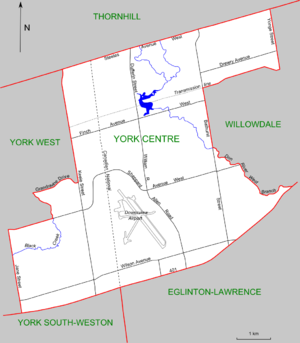
York-Centre est une circonscription provinciale de l'Ontario représentée à l'Assemblée législative de l'Ontario depuis 1999.